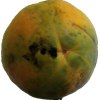
Label: papaya